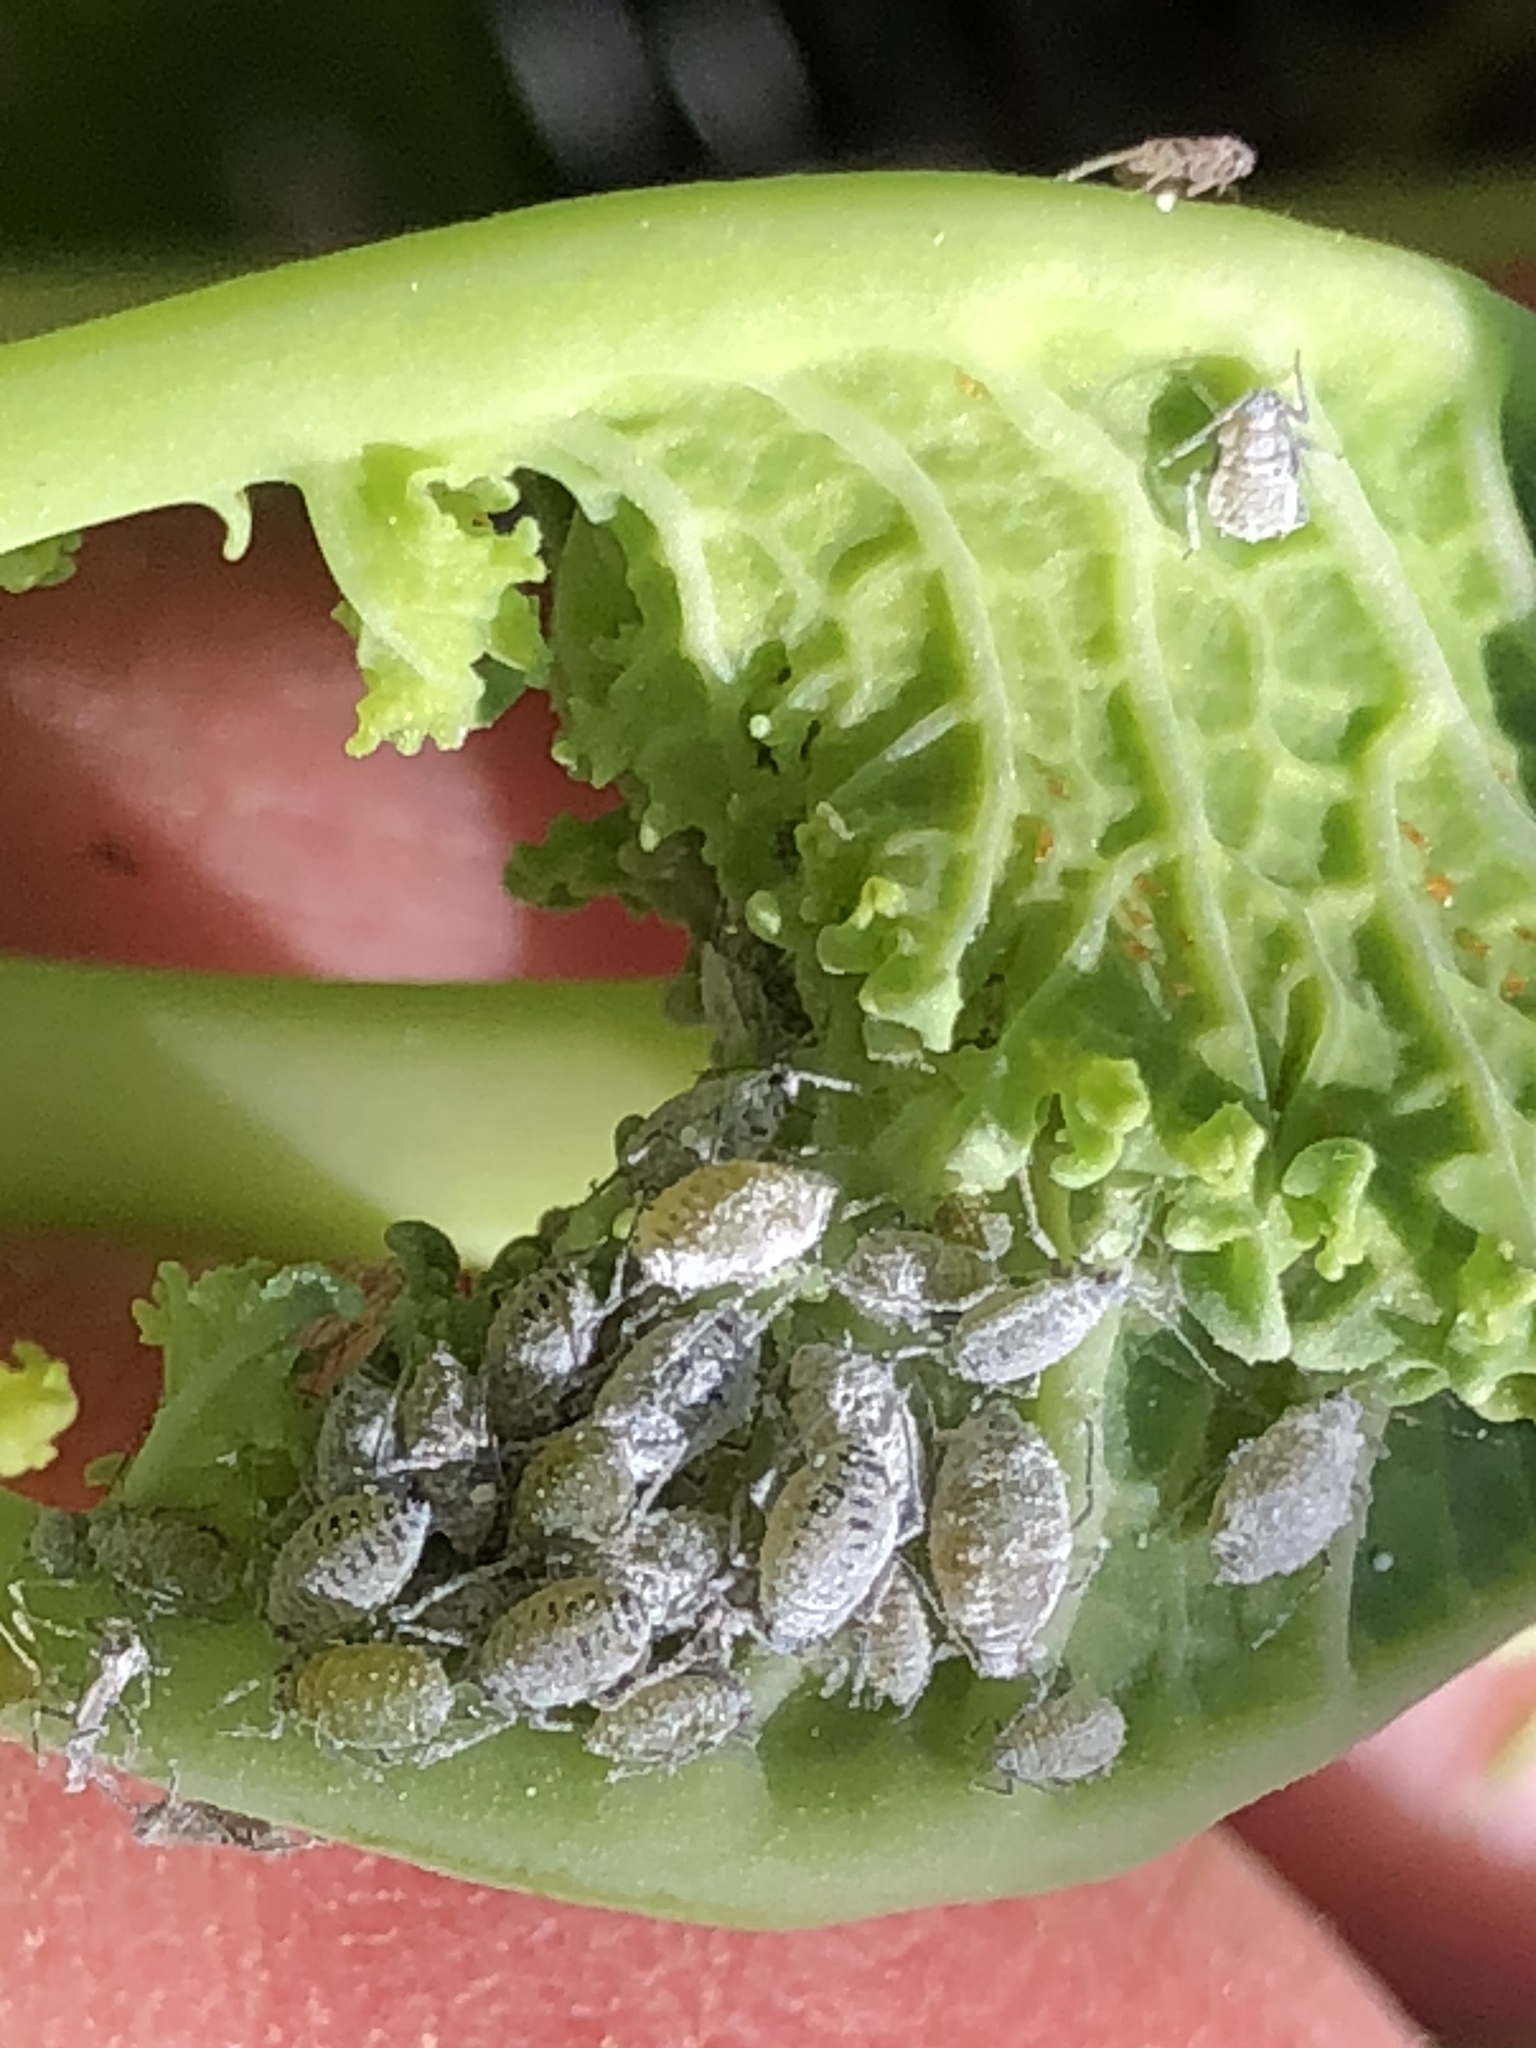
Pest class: cabbage_aphid